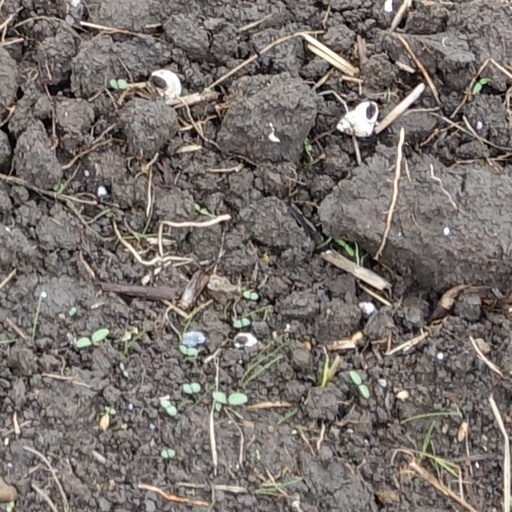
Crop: wheat